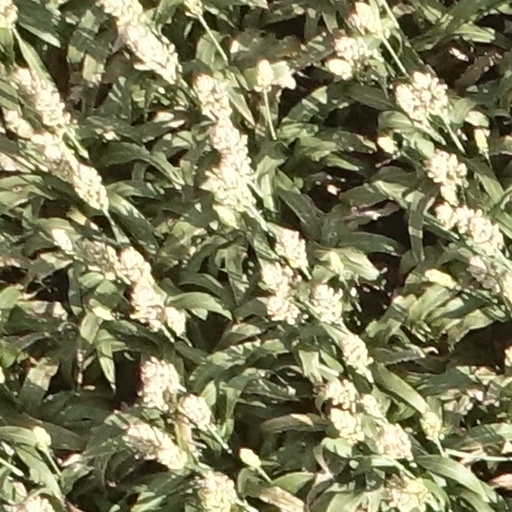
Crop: sorghum